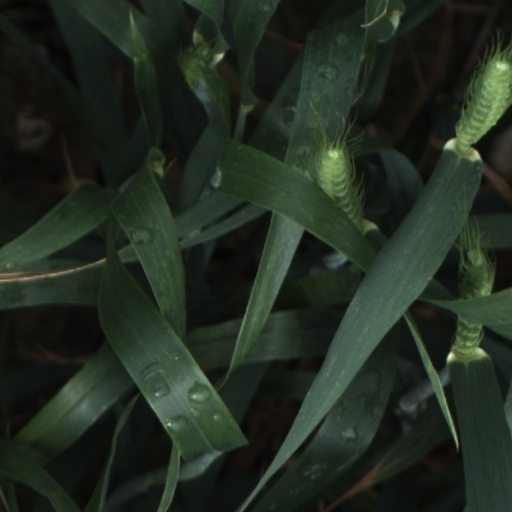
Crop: wheat